Walnut soup

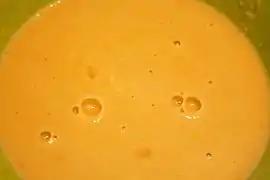
Close-up view of a cream of walnut soup

Walnut soup is prepared using walnuts as a primary ingredient. The soup can be prepared as a broth-based or cream-based soup, and the latter can be referred to as "cream of walnut soup". Fresh or canned shelled walnuts can be used, and the soup can include puréed, chopped and whole walnuts. Toasted walnuts can be used to prepare the soup. Walnut soup is sometimes prepared in combinations using other ingredients, such as "squash and walnut soup", "pumpkin and walnut soup" and "cucumber and walnut soup", among others. Additional ingredients can include butter, oil, walnut oil, lemon juice, seasonings, salt and pepper.